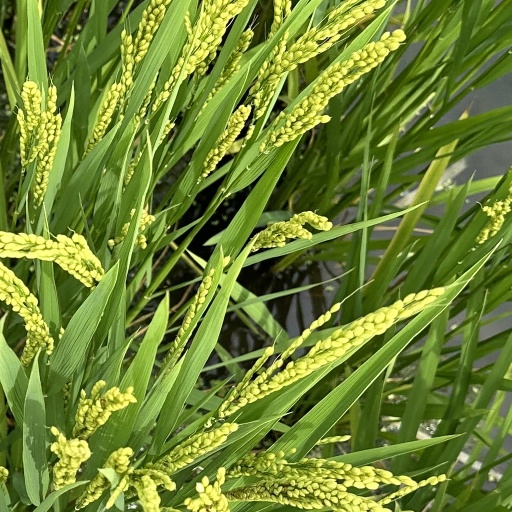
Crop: rice